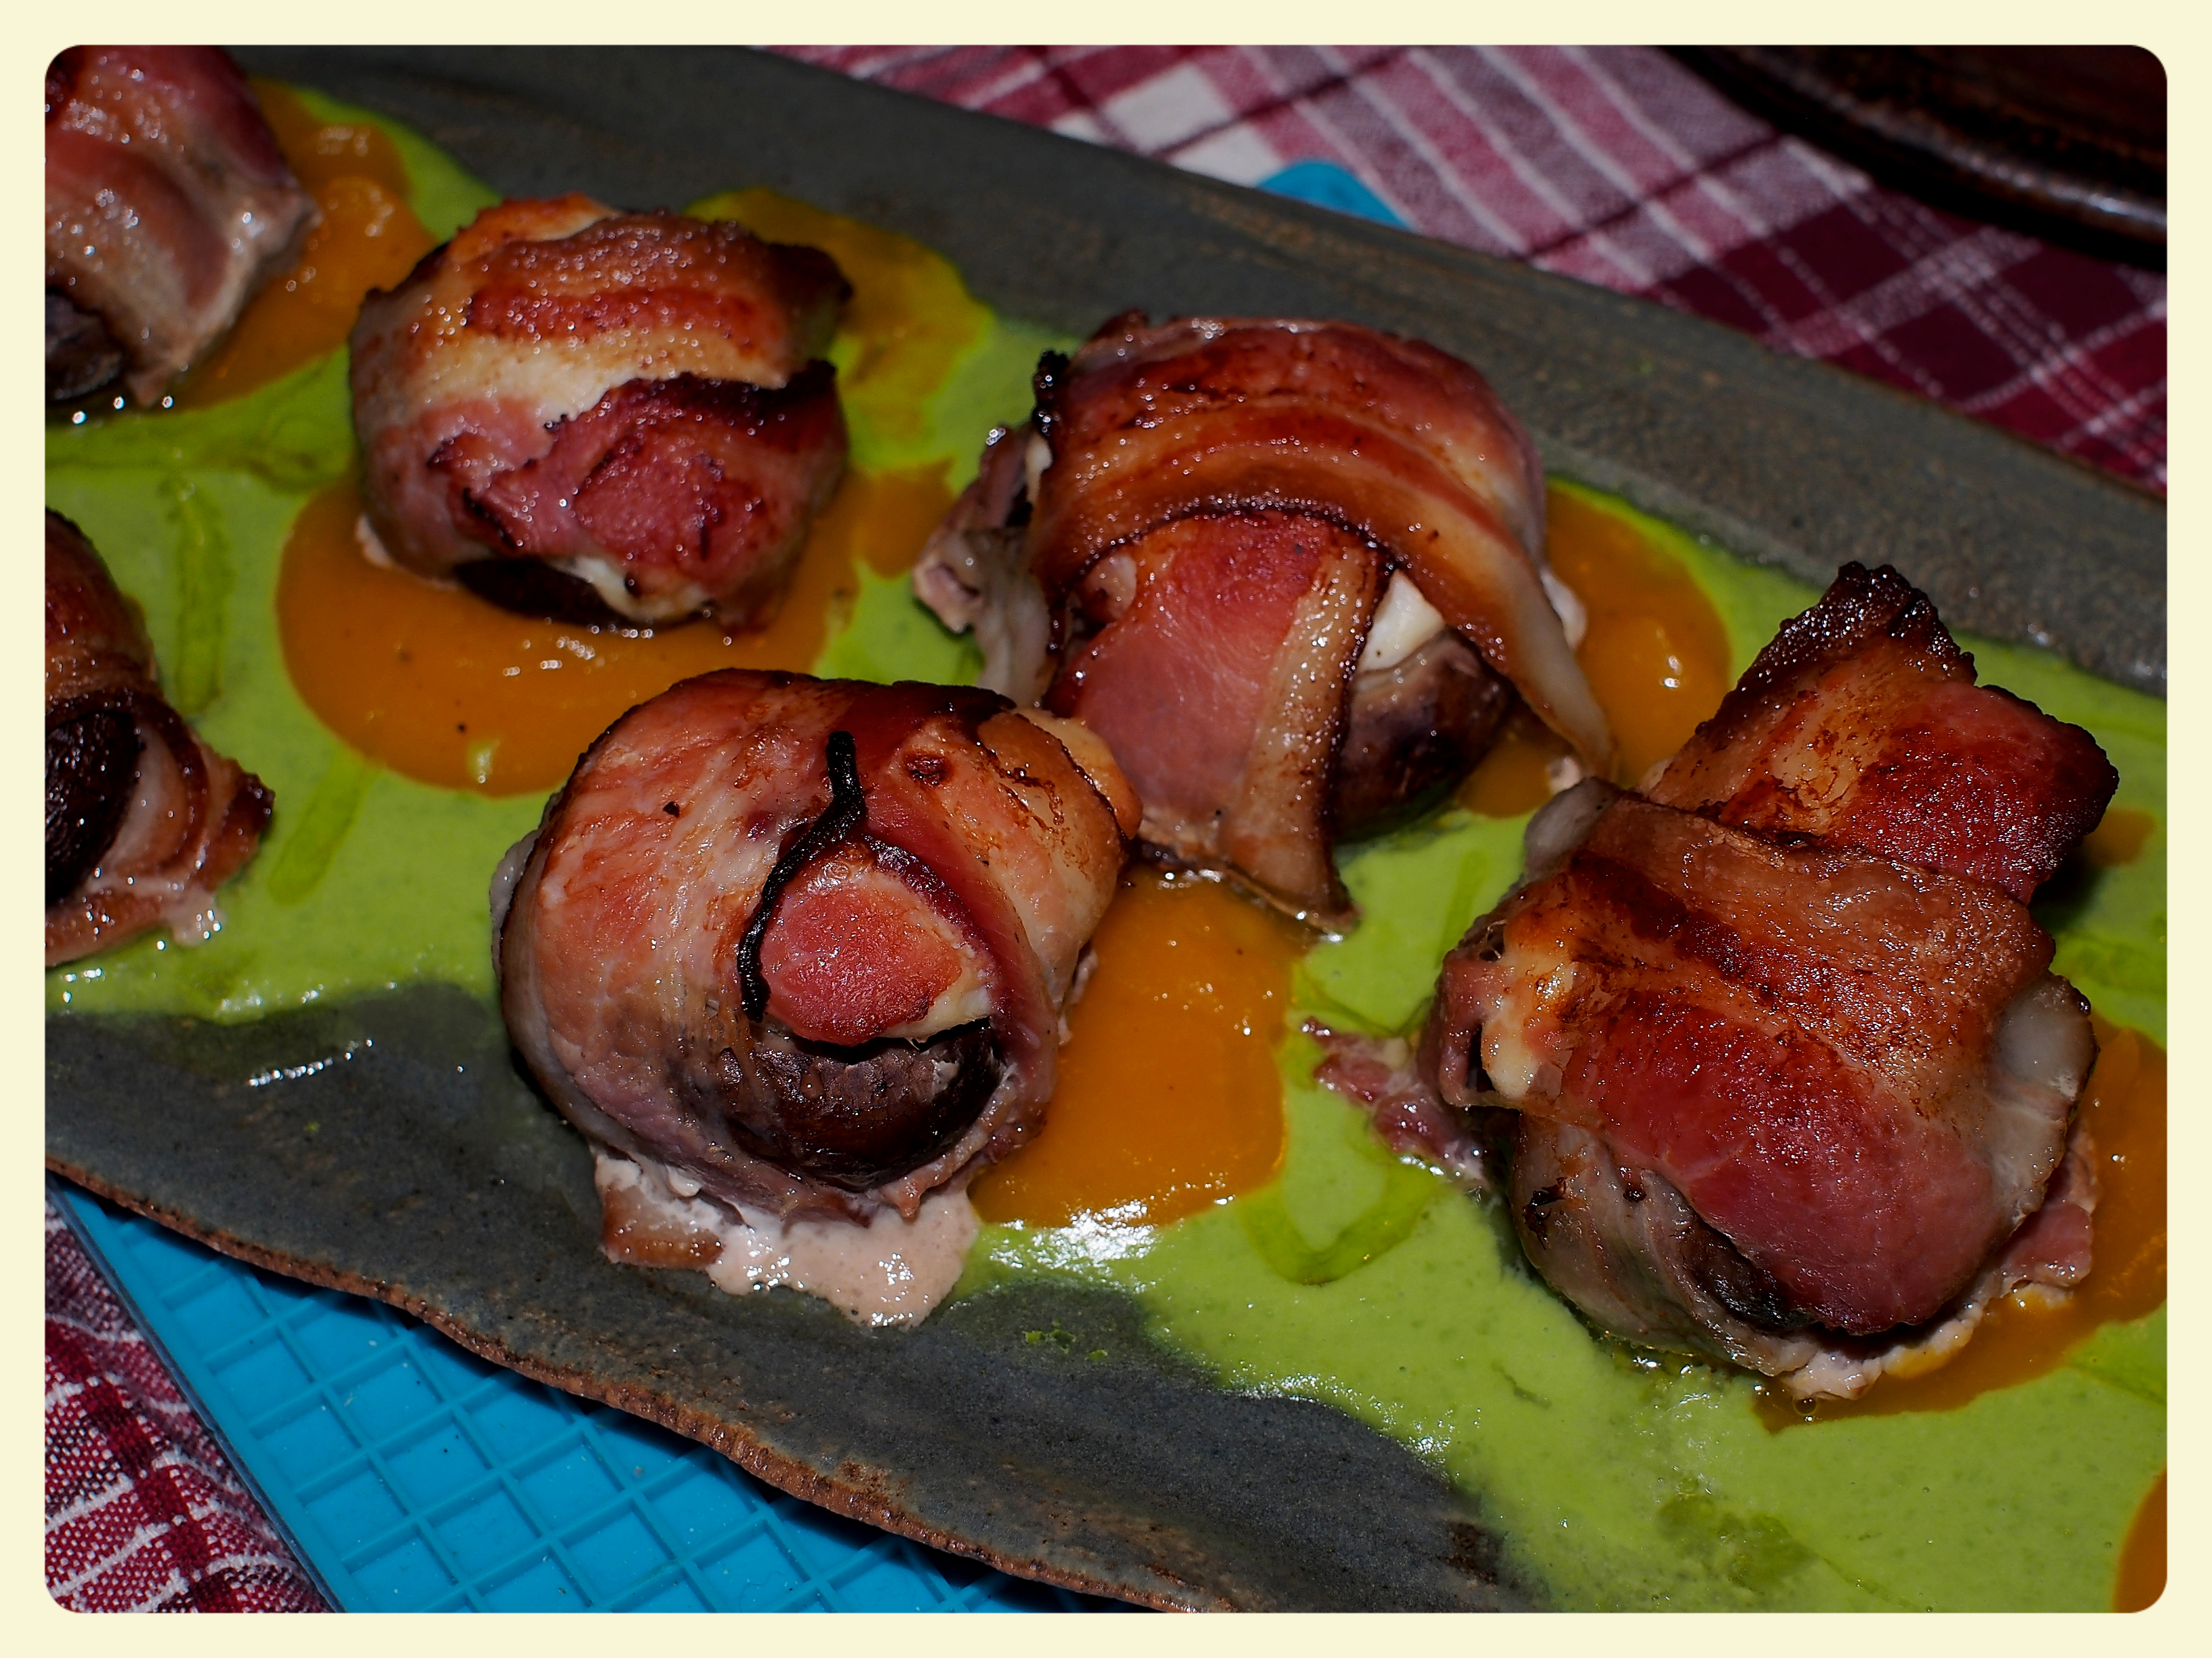
dish, meal, food, cooking, produce, meat, pork, cuisine, sauce, homemade, squash, bacon, mushrooms, dinner, mousse, peas, puree, halibut, smoked, stuffedmushrooms, grilled food, roast beef, brochette